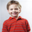
Label: boy